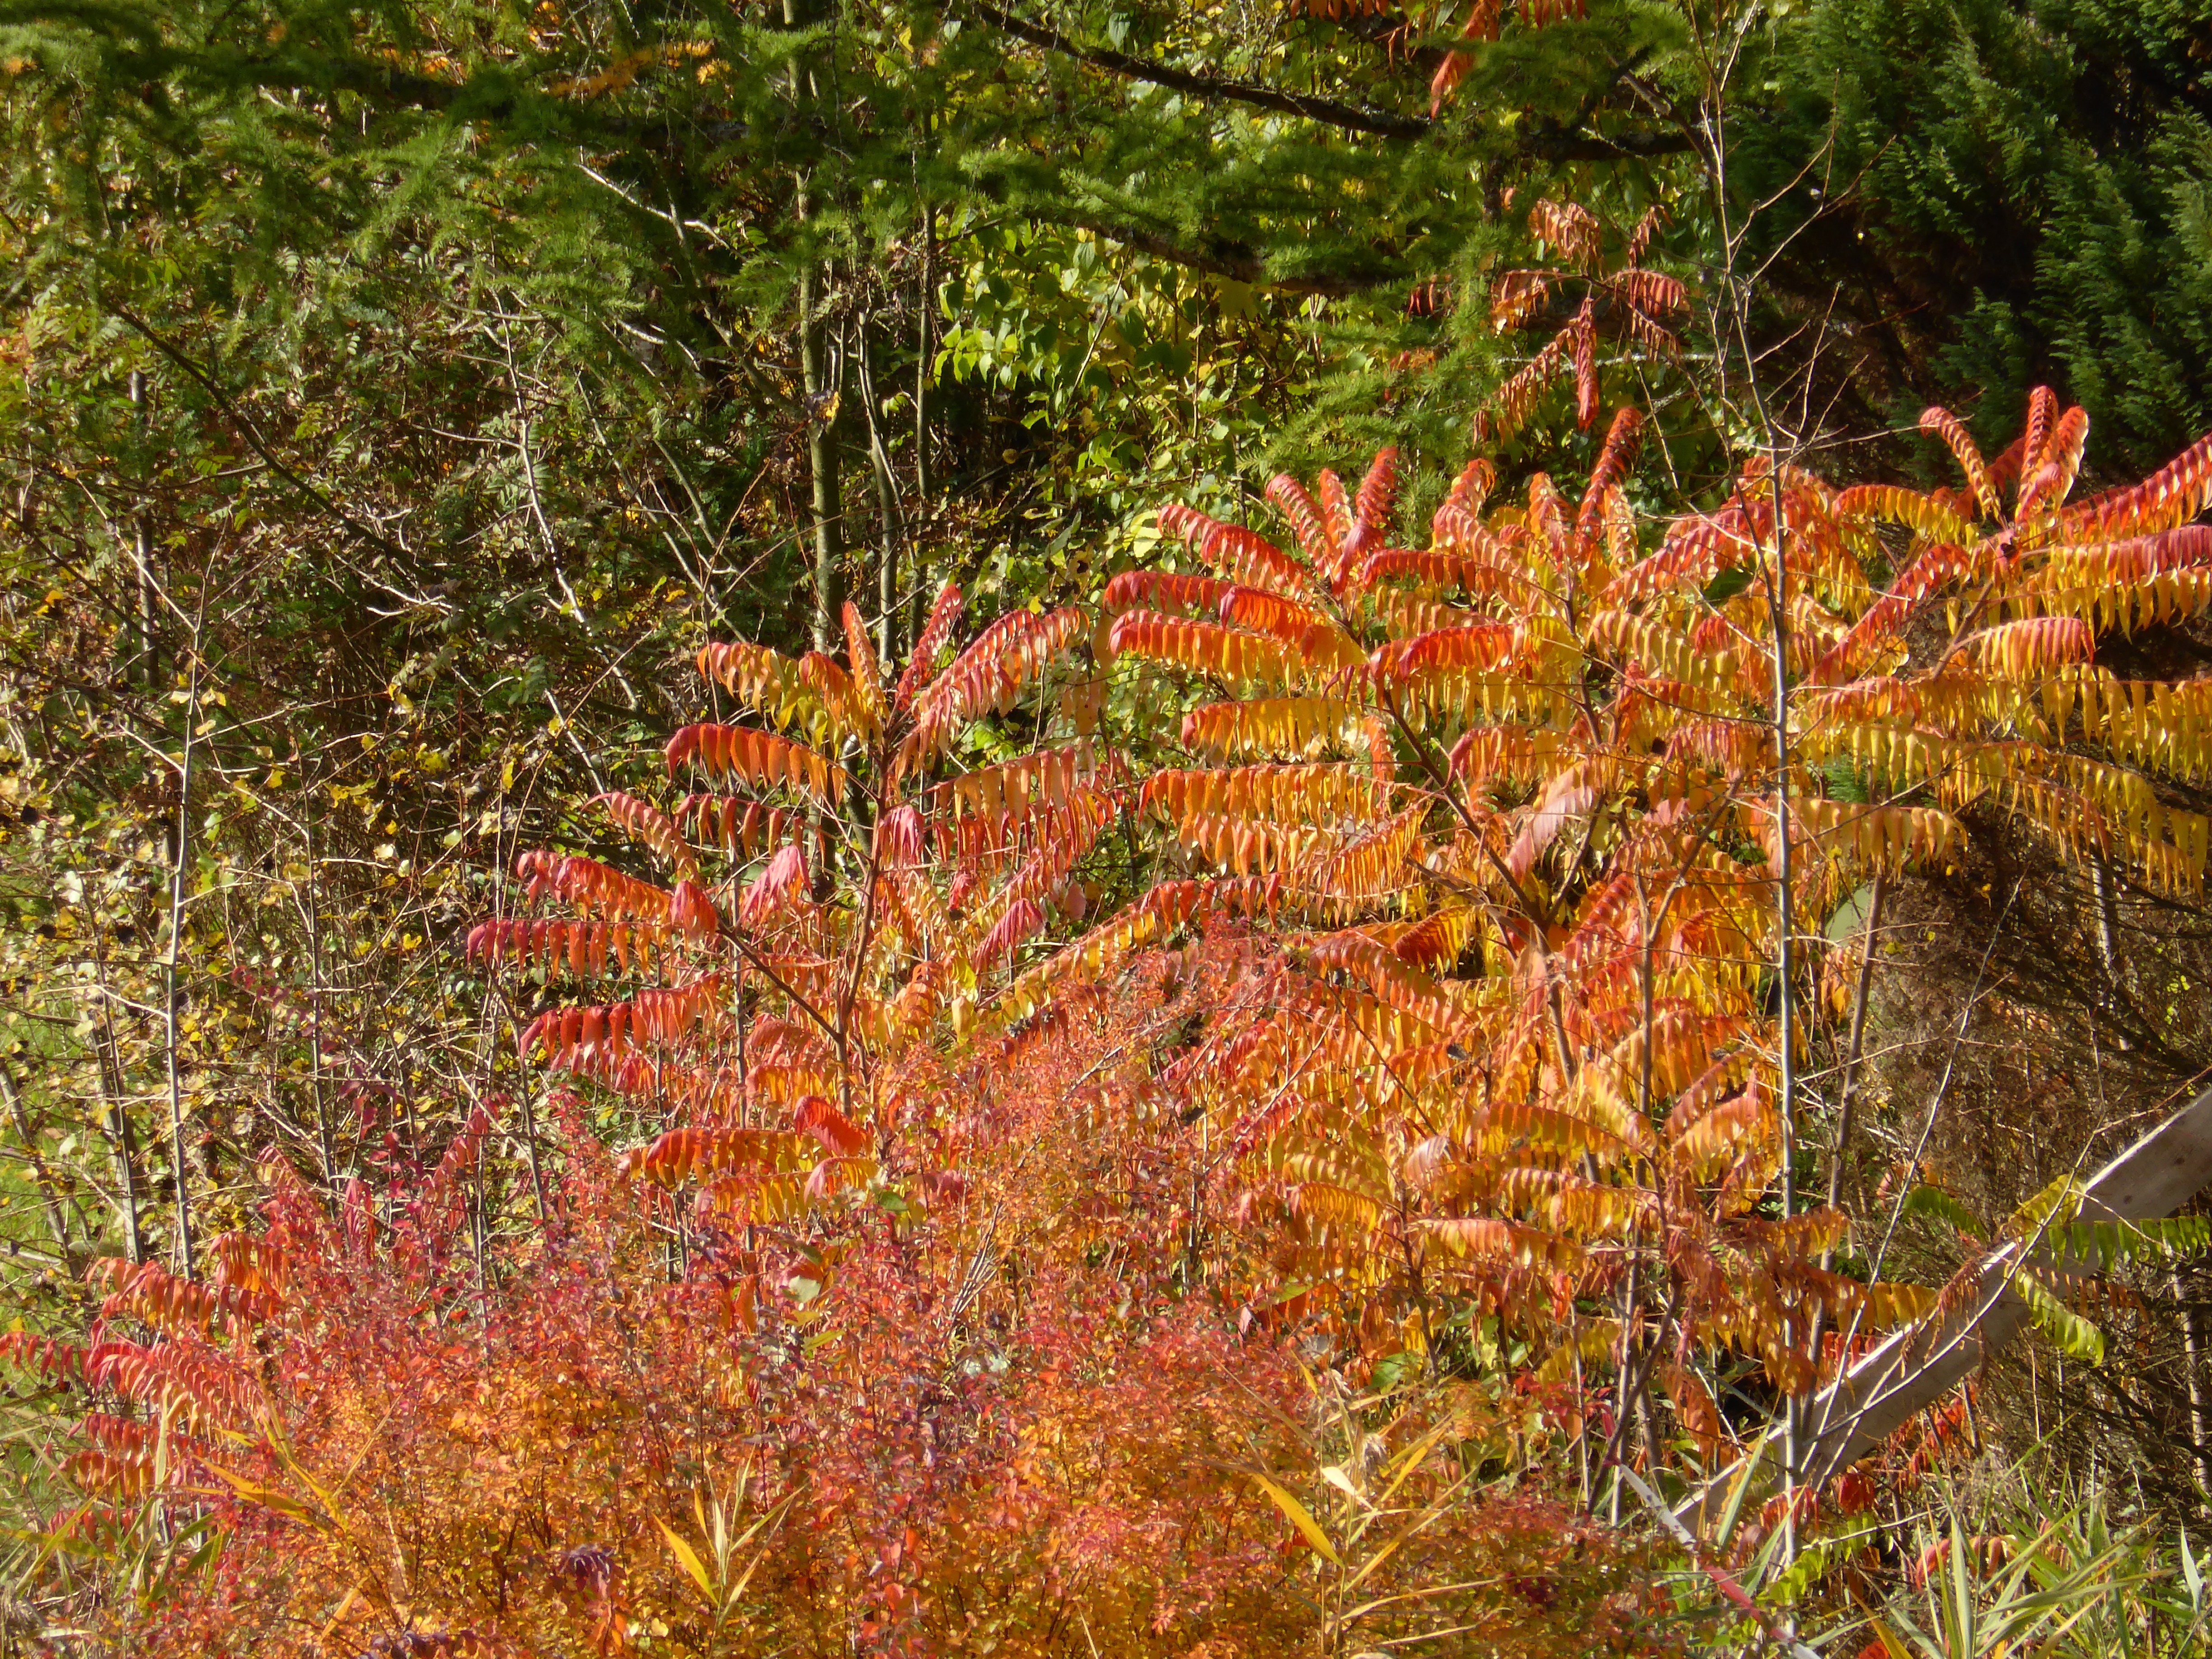
tree, forest, branch, plant, leaf, flower, autumn, botany, flora, season, maple tree, wildflower, leaves, vegetation, shrub, deciduous, woodland, habitat, fall foliage, ecosystem, golden autumn, flowering plant, natural environment, woody plant, temperate broadleaf and mixed forest, land plant